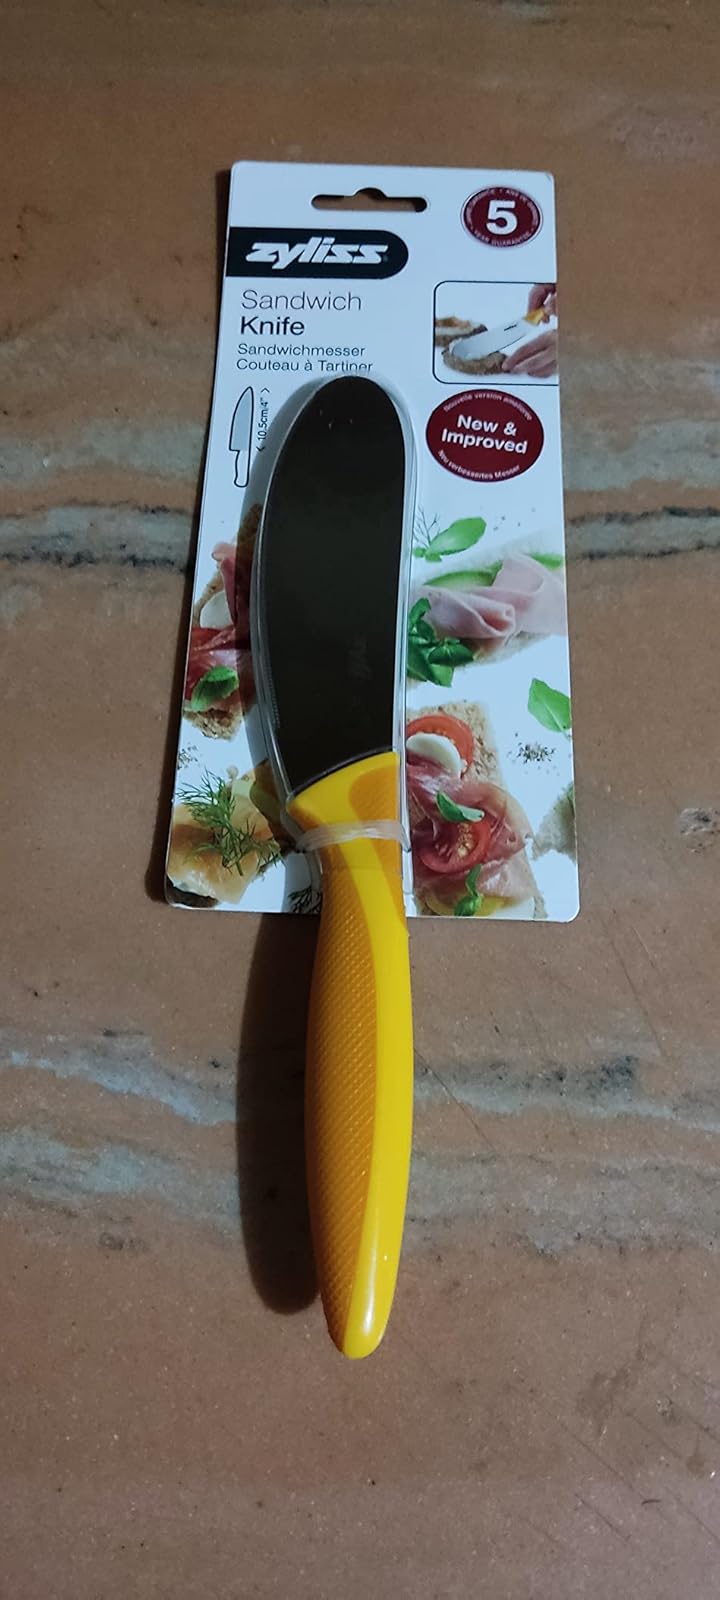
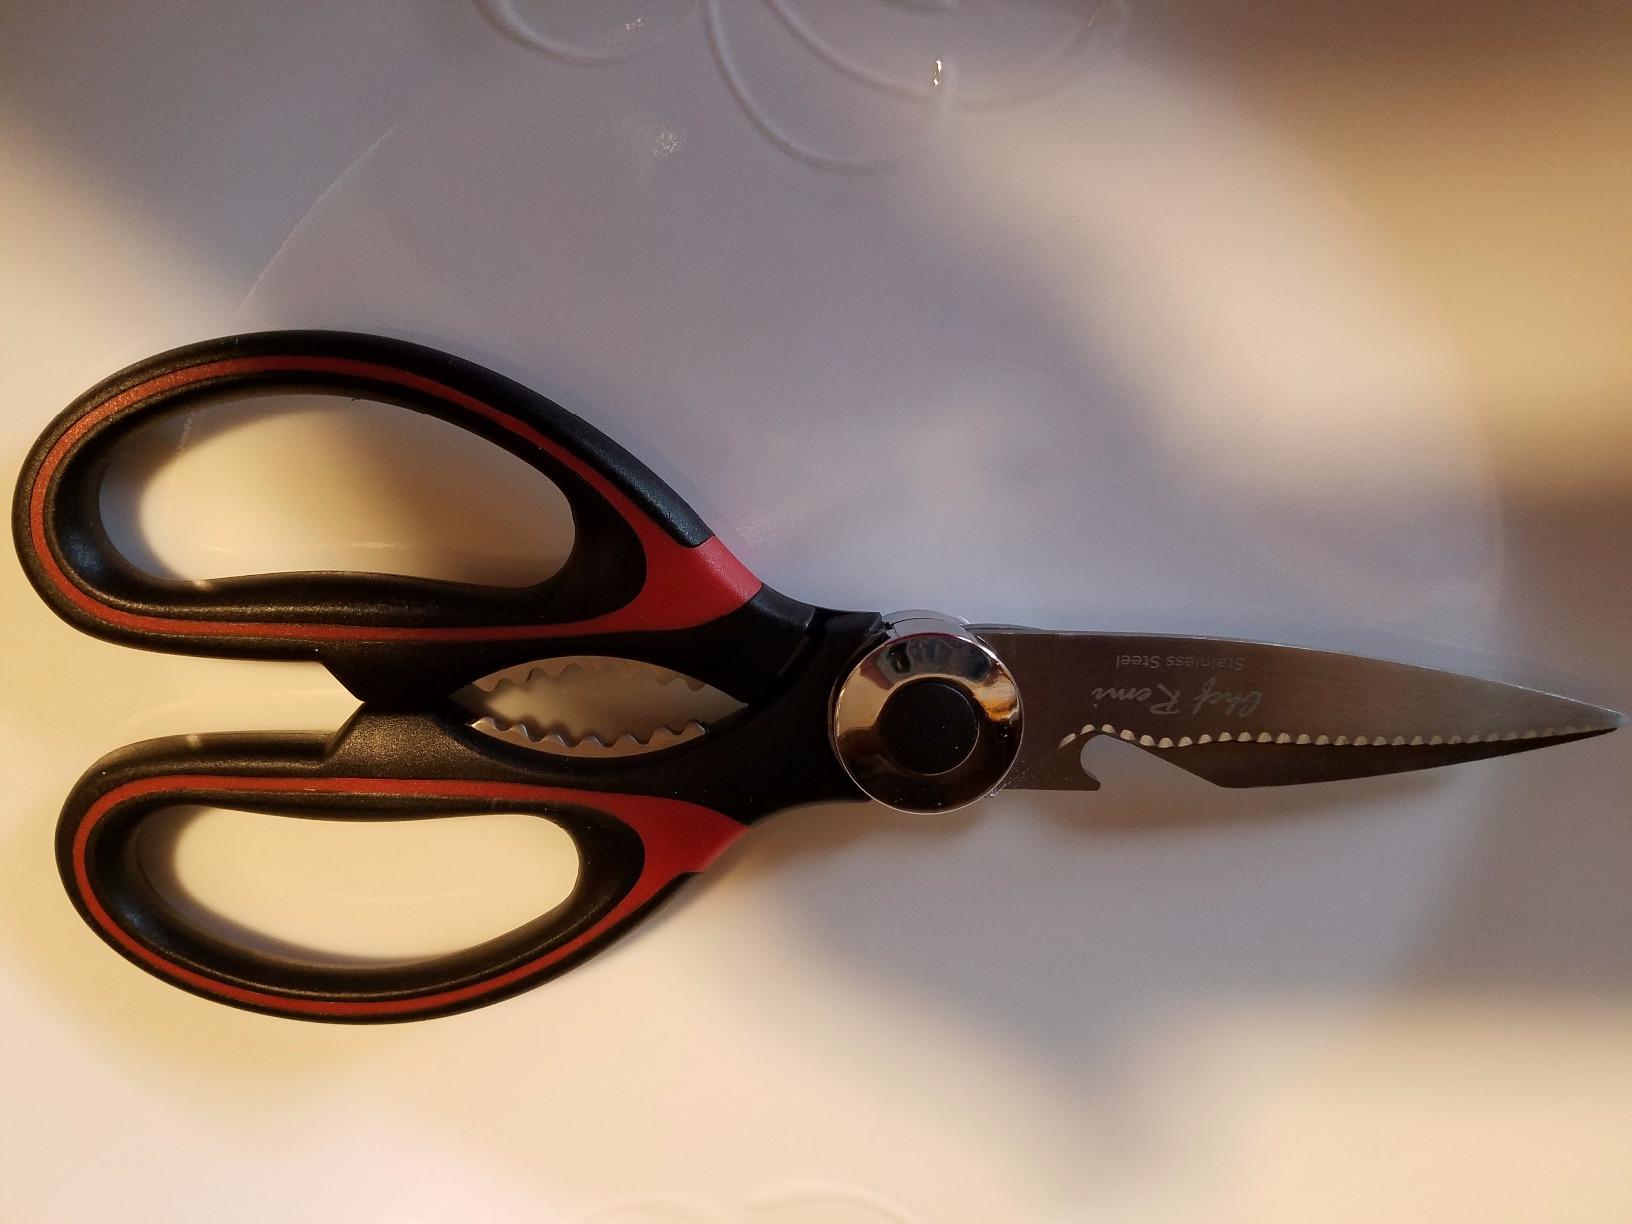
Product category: items_knife
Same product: no